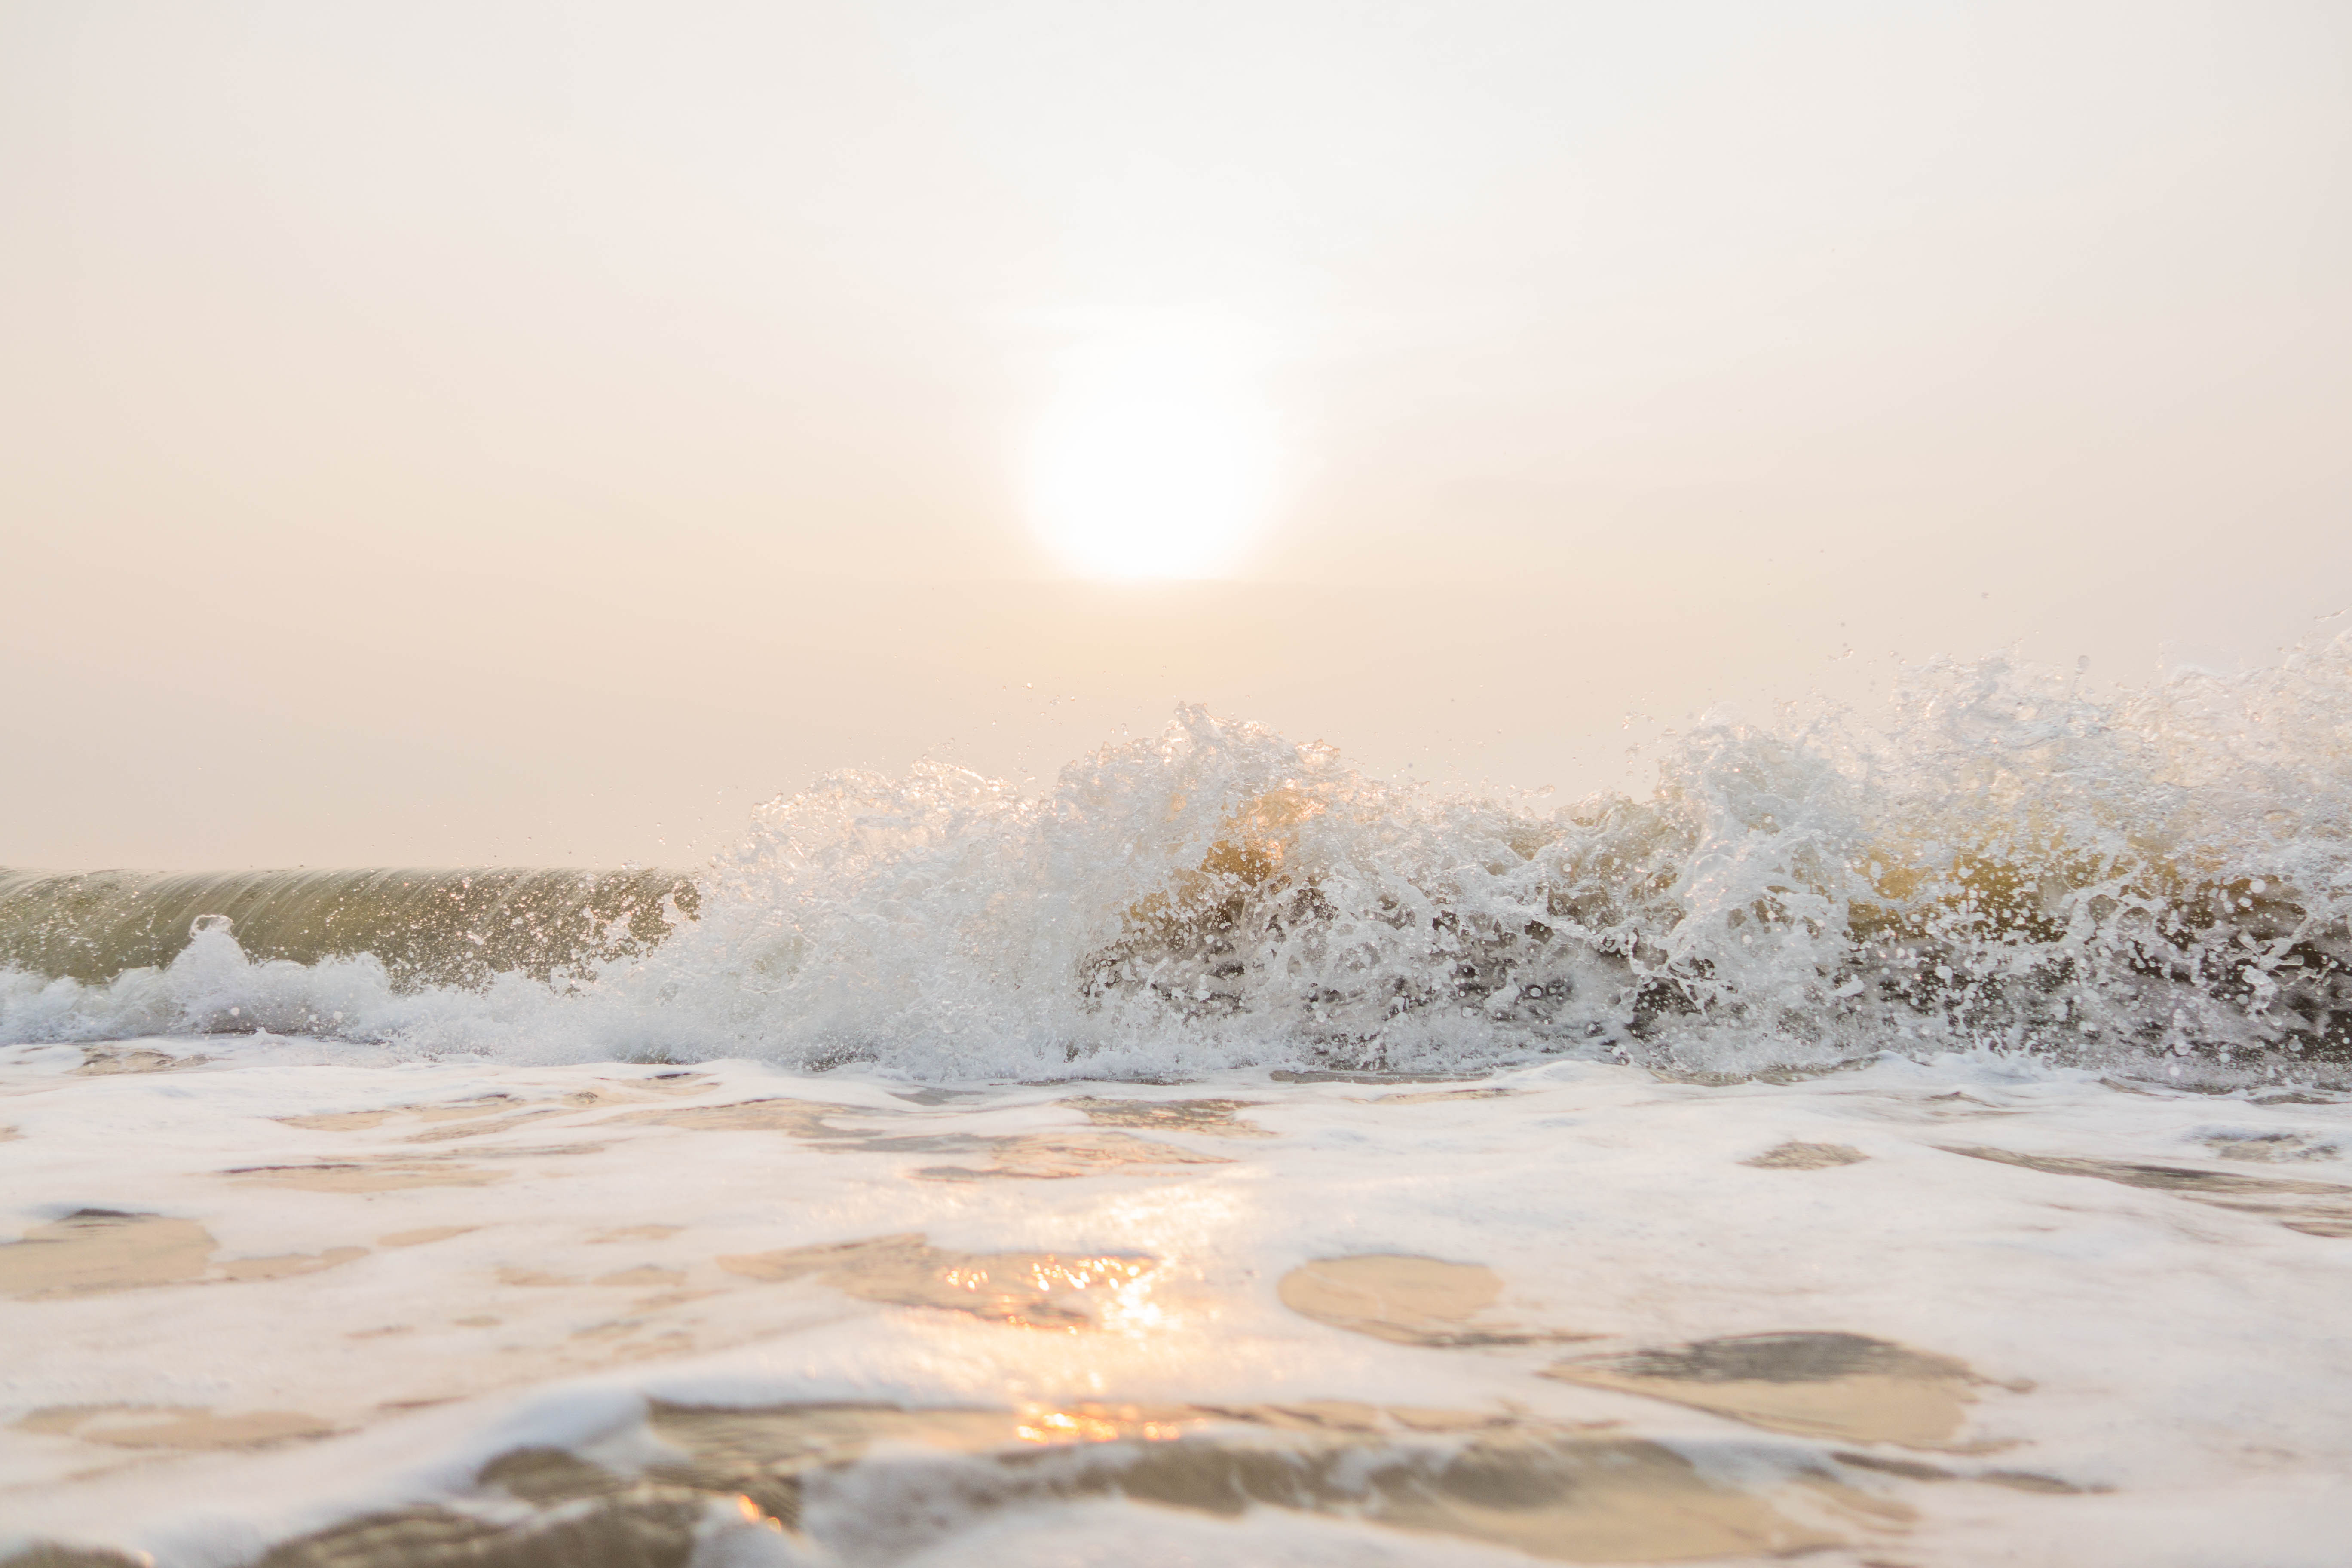
sea, morning, soft wave, wave, water, sky, wind wave, ocean, shore, atmospheric phenomenon, beach, coast, tide, horizon, sunlight, tree, calm, winter, vacation, coastal and oceanic landforms, sunrise, sand, cloud, landscape, bank, rock, wind, dawn